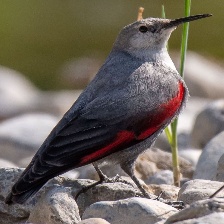
Species: WALL CREAPER
Scientific name: TICHODROMA MURARIA